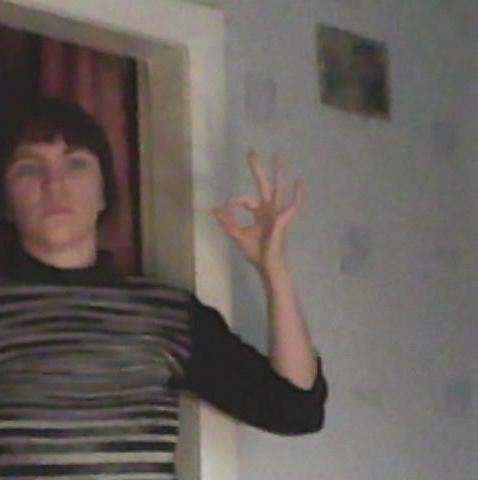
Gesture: ok